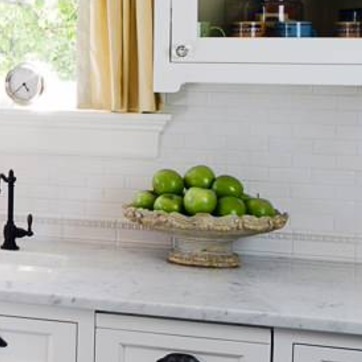
Material: food